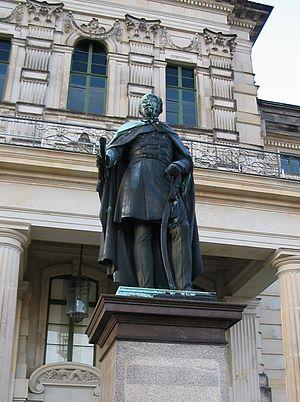
Le château de Ludwigslust est un palais du XVIIIᵉ, situé à Ludwigslust dans le Nord de l'Allemagne près de la mer Baltique. En 1724, le duc Christian-Louis II de Mecklembourg-Schwerin, décida de faire construire un pavillon de chasse, près d'un petit hameau appelé Klenow, à 36 kilomètres de Schwerin, la capitale du duché. La construction dura quatre ans. Ce bâtiment prend le surnom de « Ludwig-Lust », de « Ludwig » Louis et « Lust » envie ou désir, c'est-à-dire le désir ou l'envie de Christian-Louis.
Frédéric-François Iᵉʳ de Mecklembourg-Schwerin, né le 10 décembre 1756 à Schwerin et mort le 1ᵉʳ février 1837 à Ludwigslust est duc, de 1785 à 1815, puis, après le congrès de Vienne, premier grand-duc de Mecklembourg-Schwerin de 1815 à 1837.